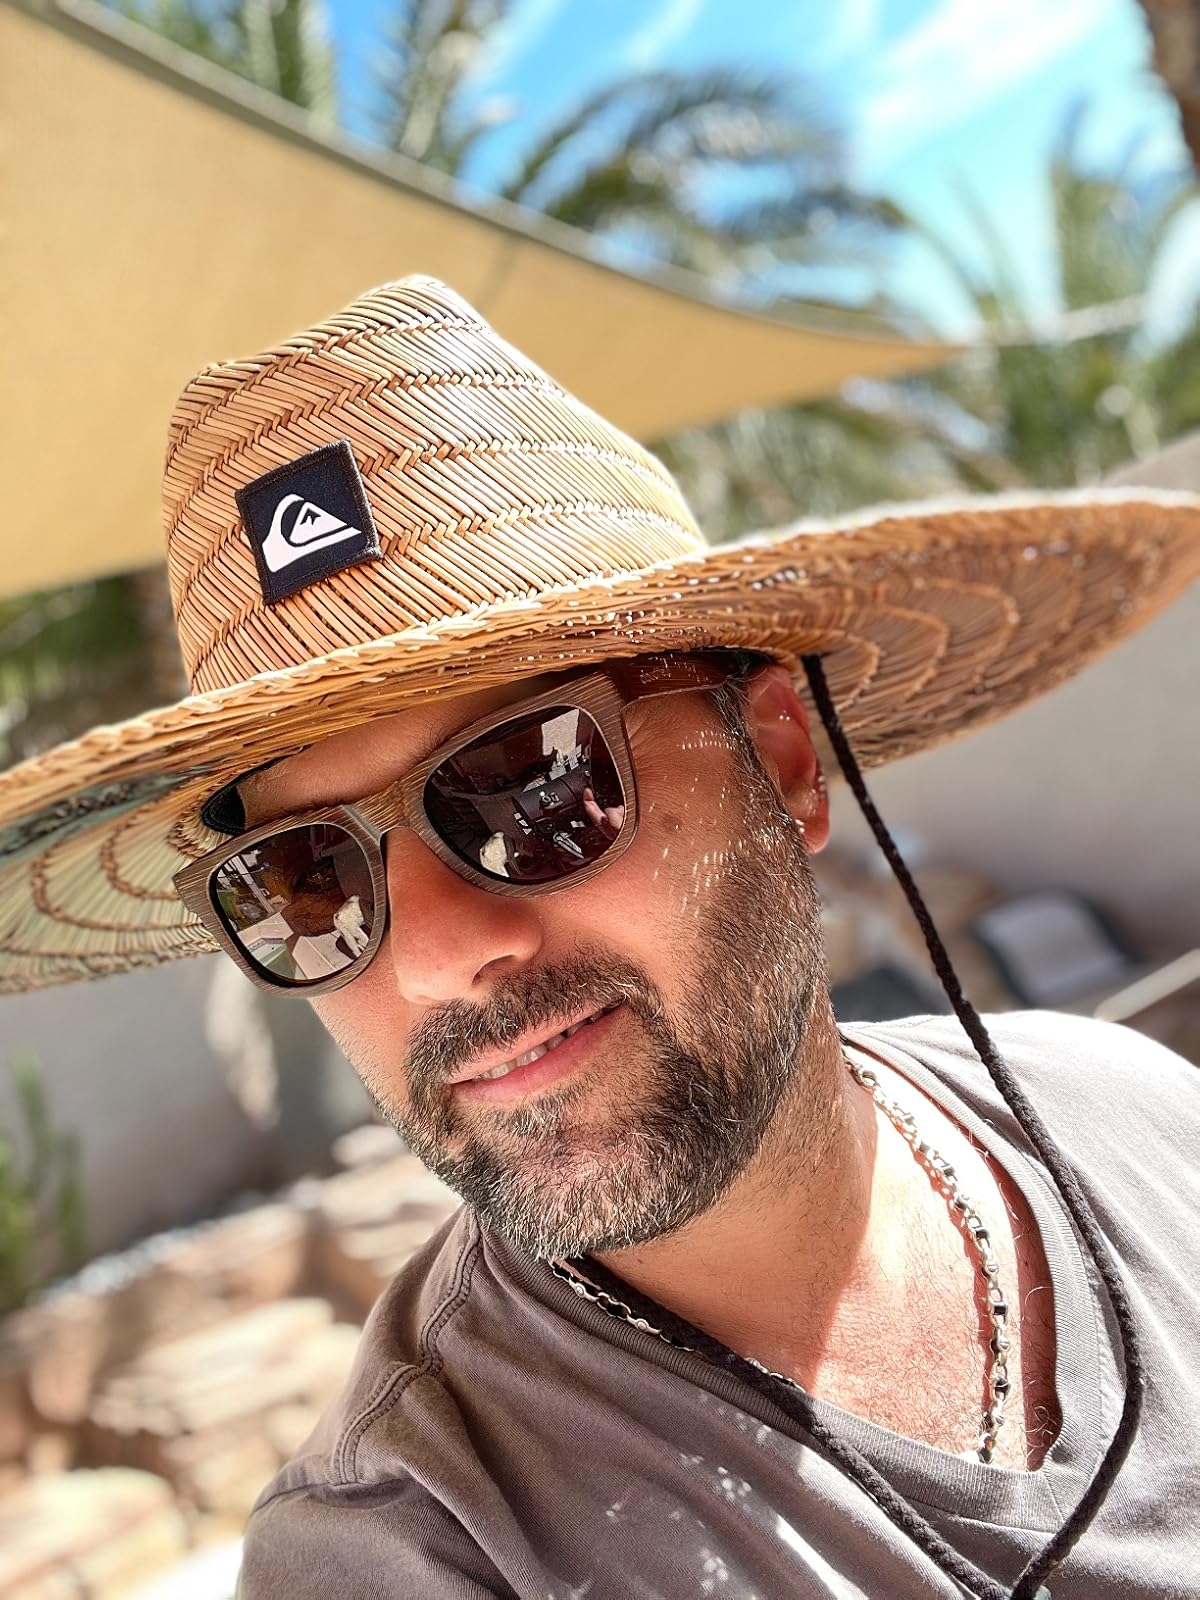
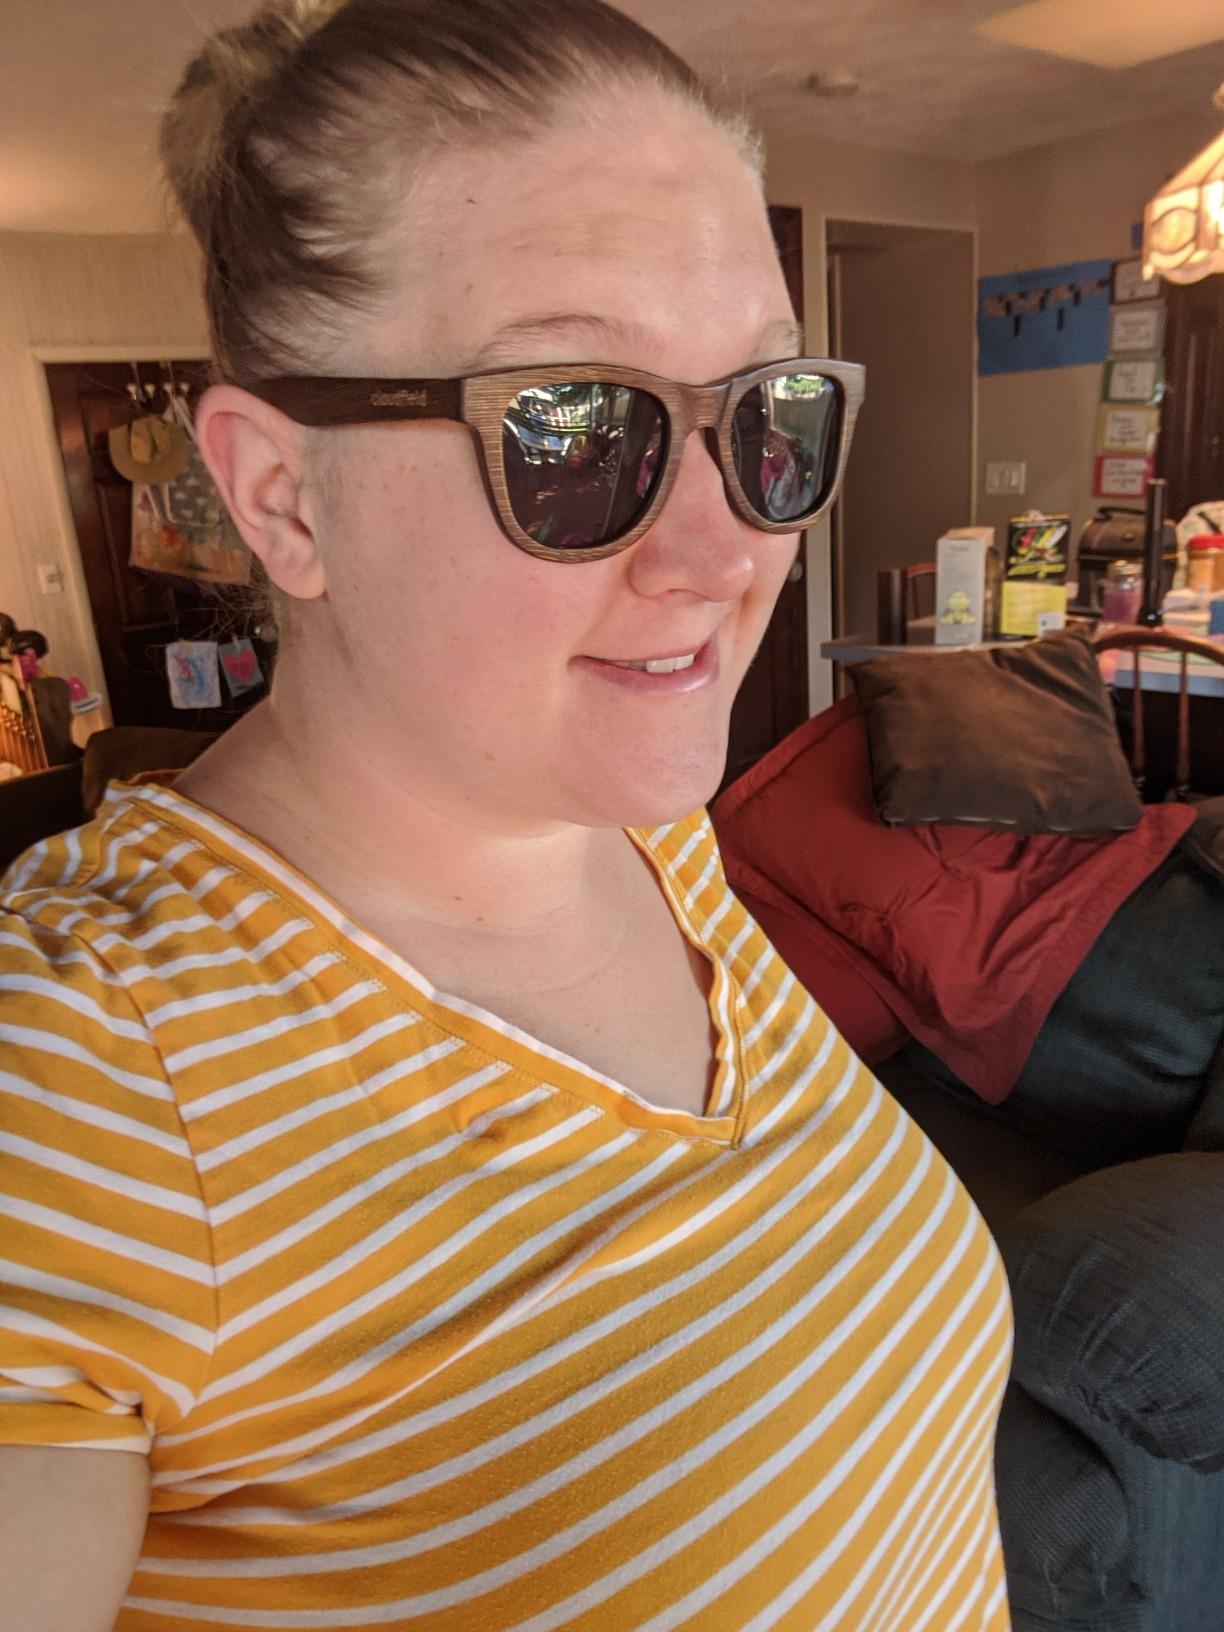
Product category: accessories_sunglasses
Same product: yes